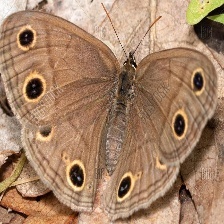
Species: WOOD SATYR
Butterfly family (ImageNet category): ringlet